Power supply unit (computer)

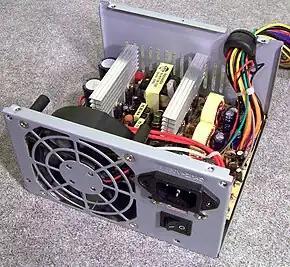
An ATX power supply unit with top cover removed

A power supply unit (PSU) converts mains AC to low-voltage regulated DC power for the internal components of a desktop computer. Modern personal computers universally use switched-mode power supplies. Some power supplies have a manual switch for selecting input voltage, while others automatically adapt to the main voltage.